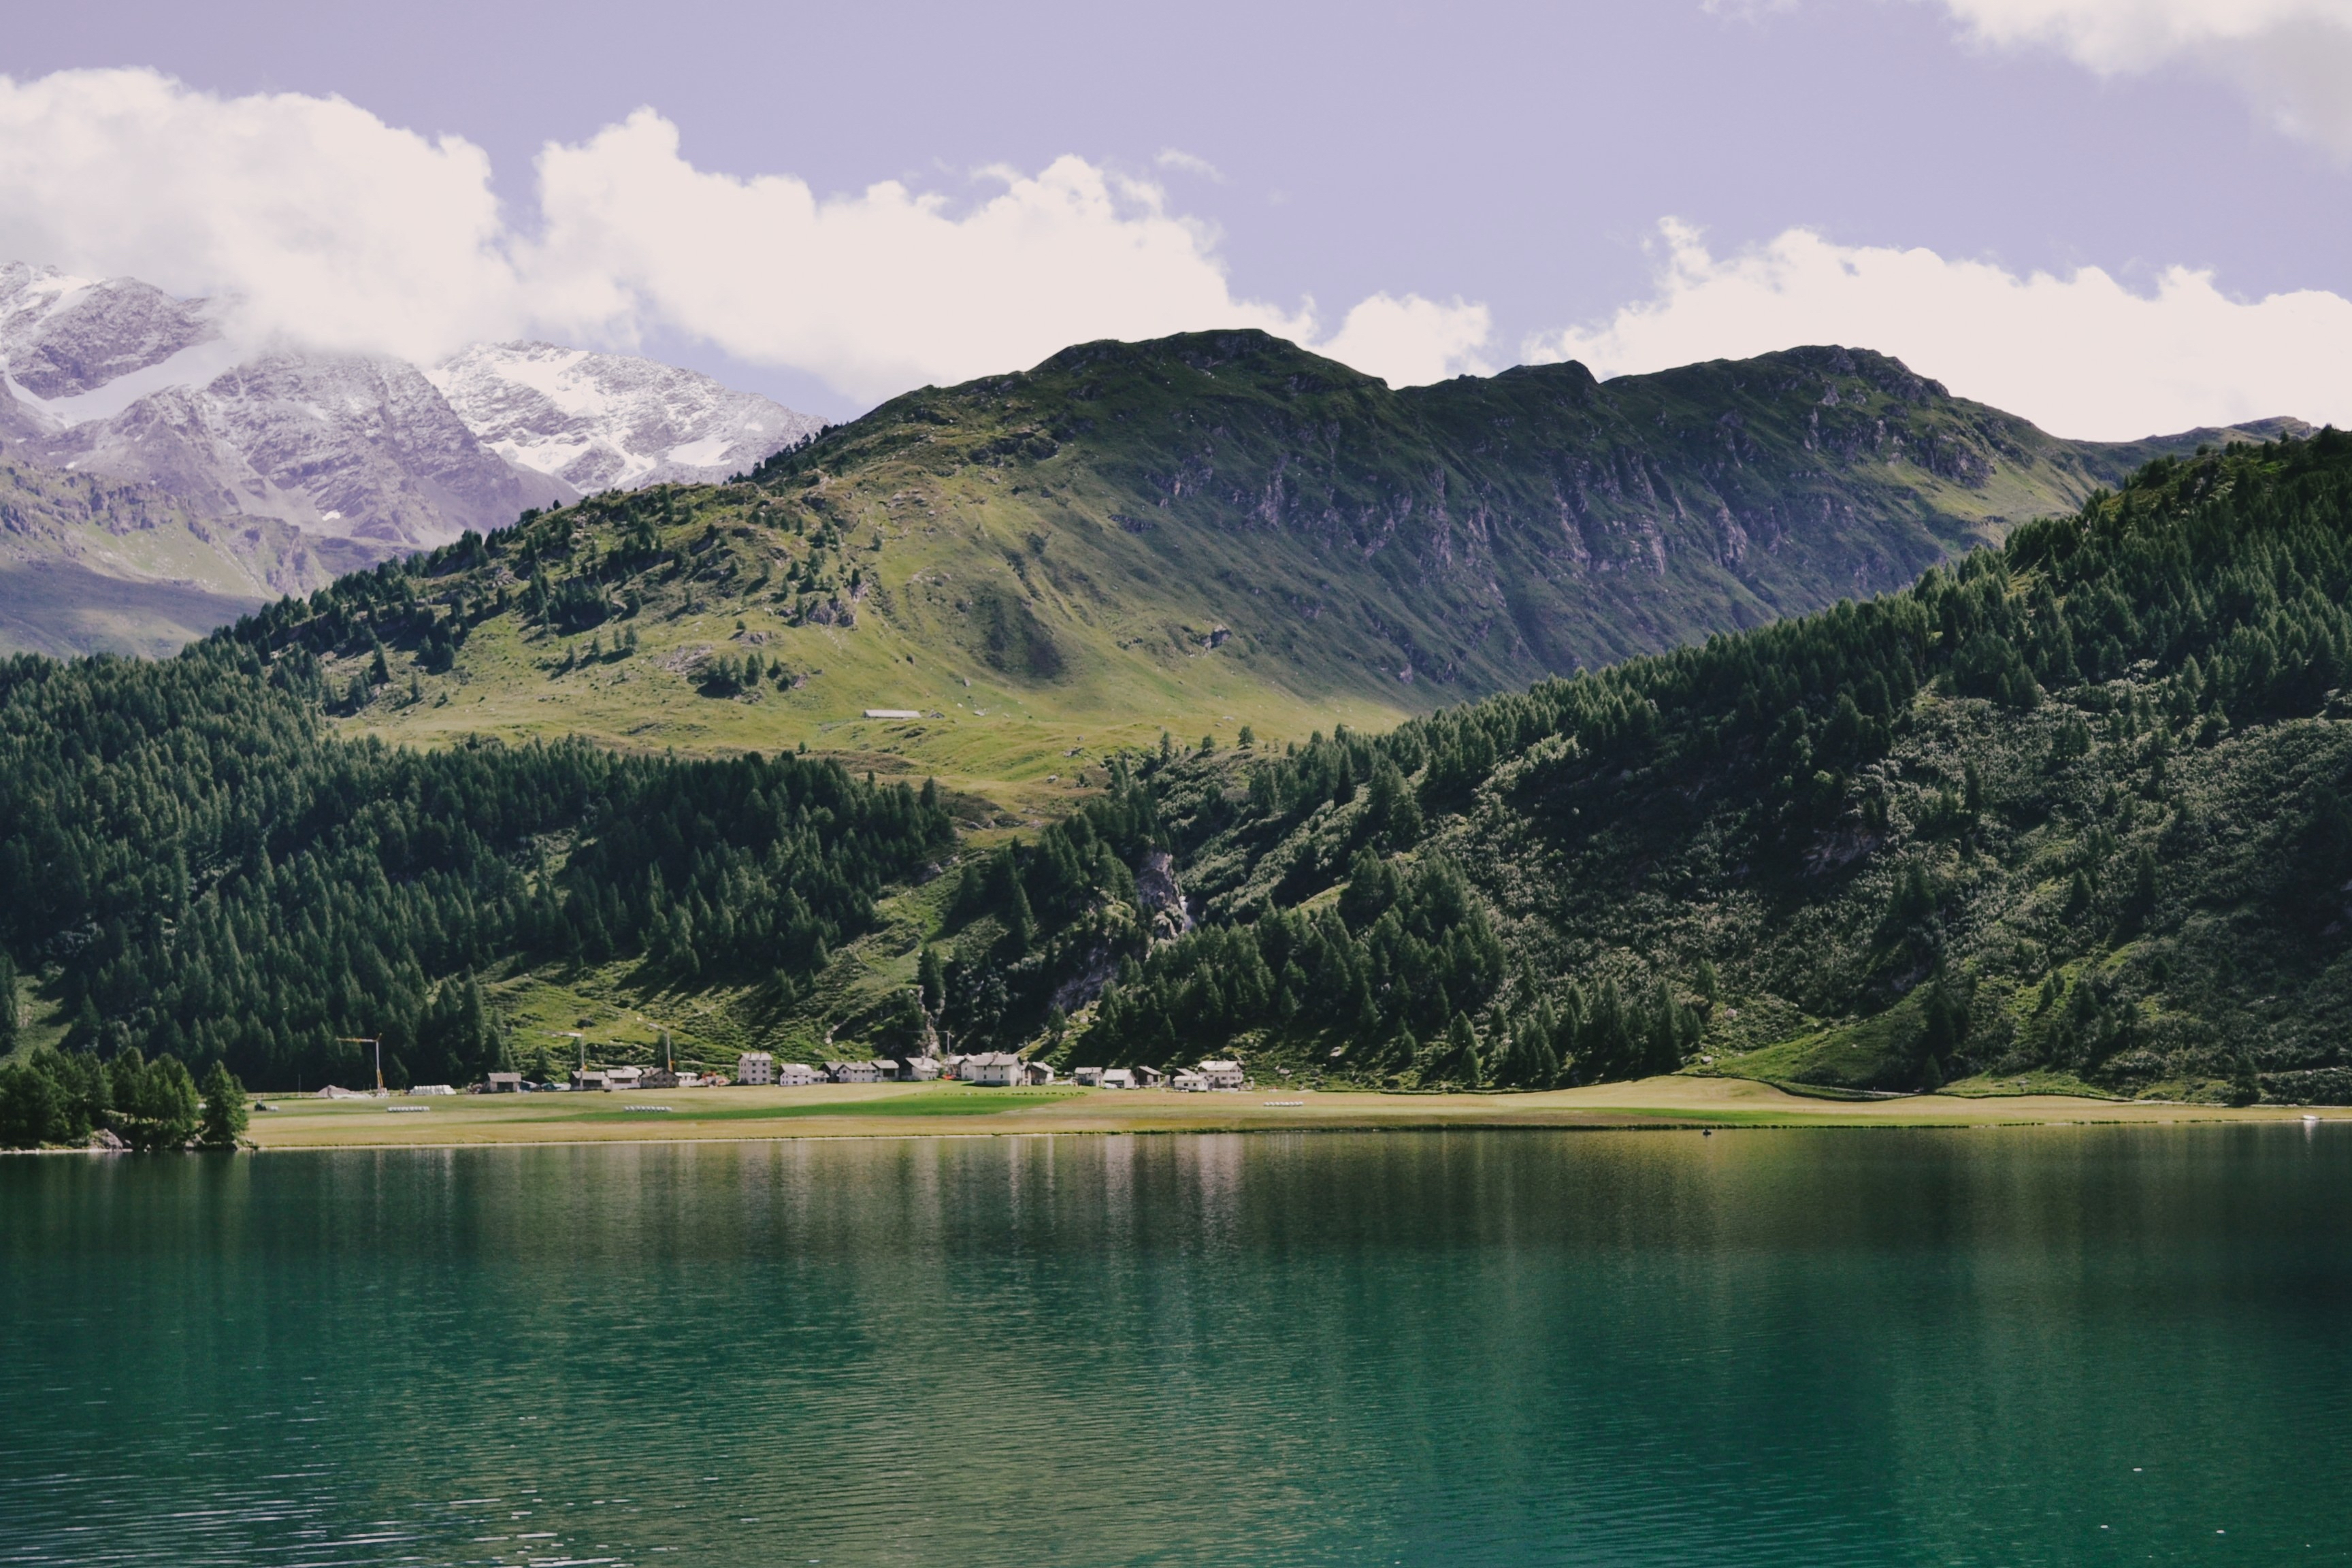
landscape, water, nature, forest, wilderness, mountain, cloud, hill, lake, mountain range, reflection, bay, fjord, reservoir, highland, body of water, alps, loch, landform, mountainous landforms